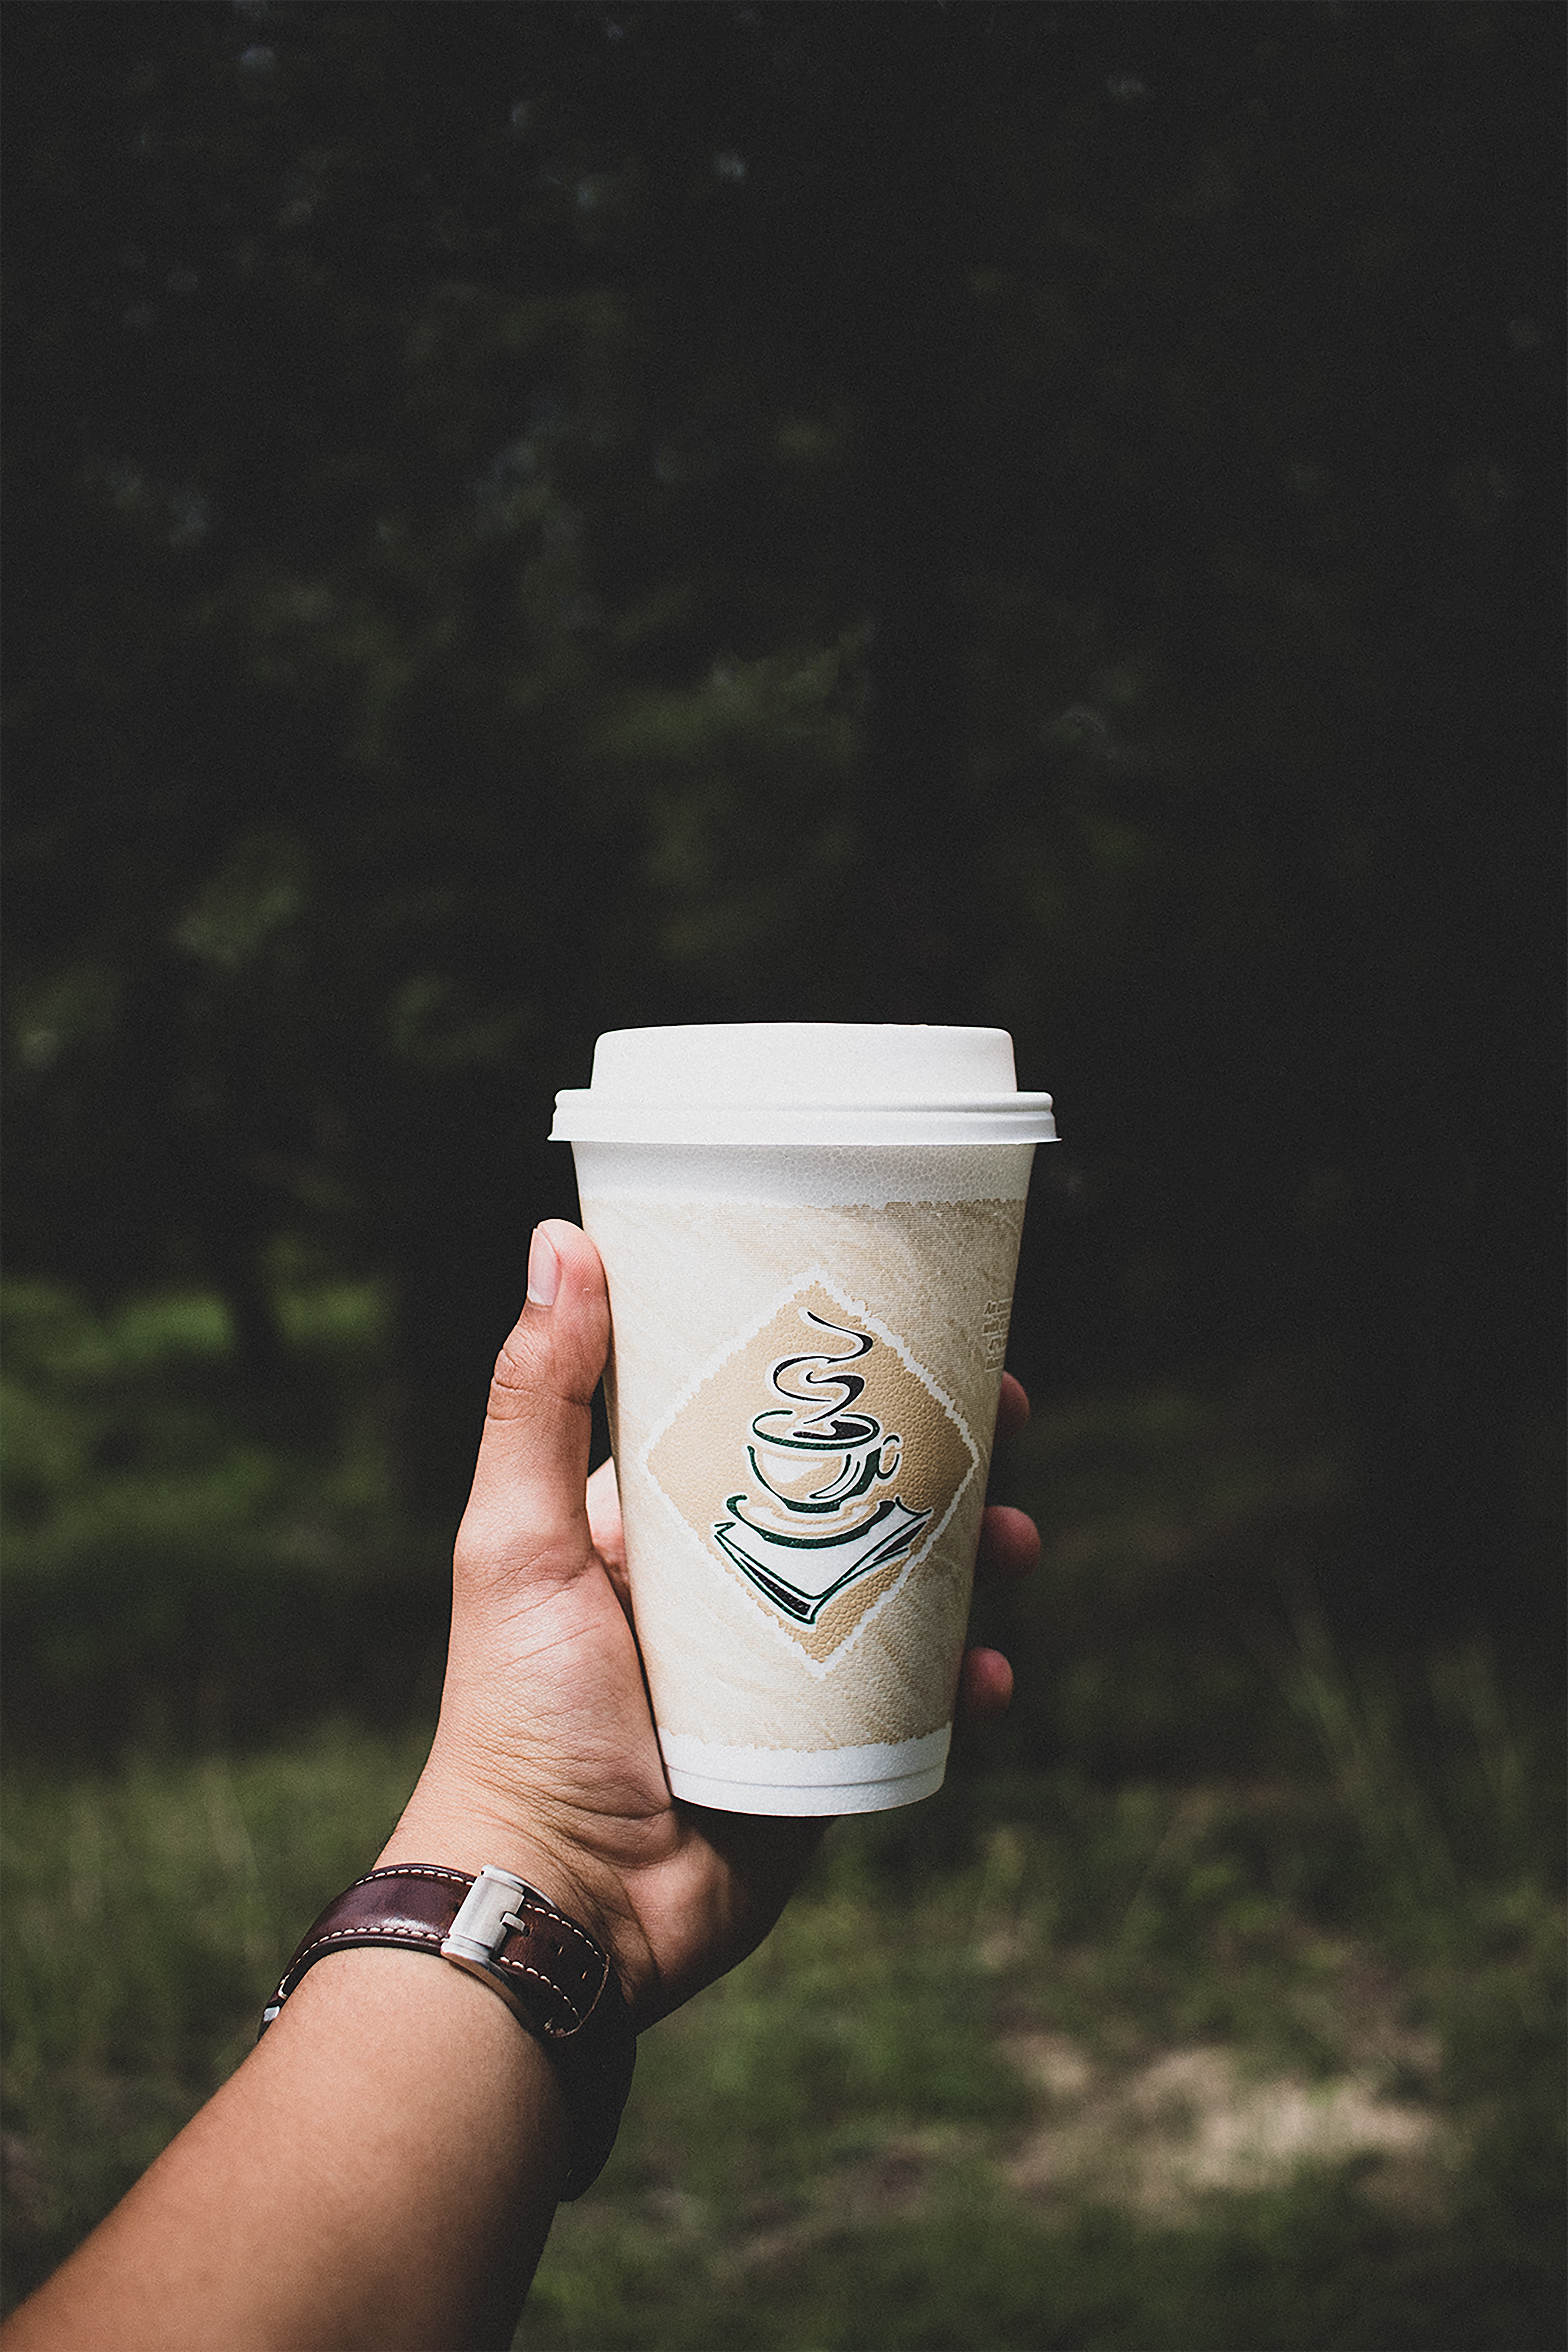
cup, drink, hand, coffee cup, pint us, drinkware